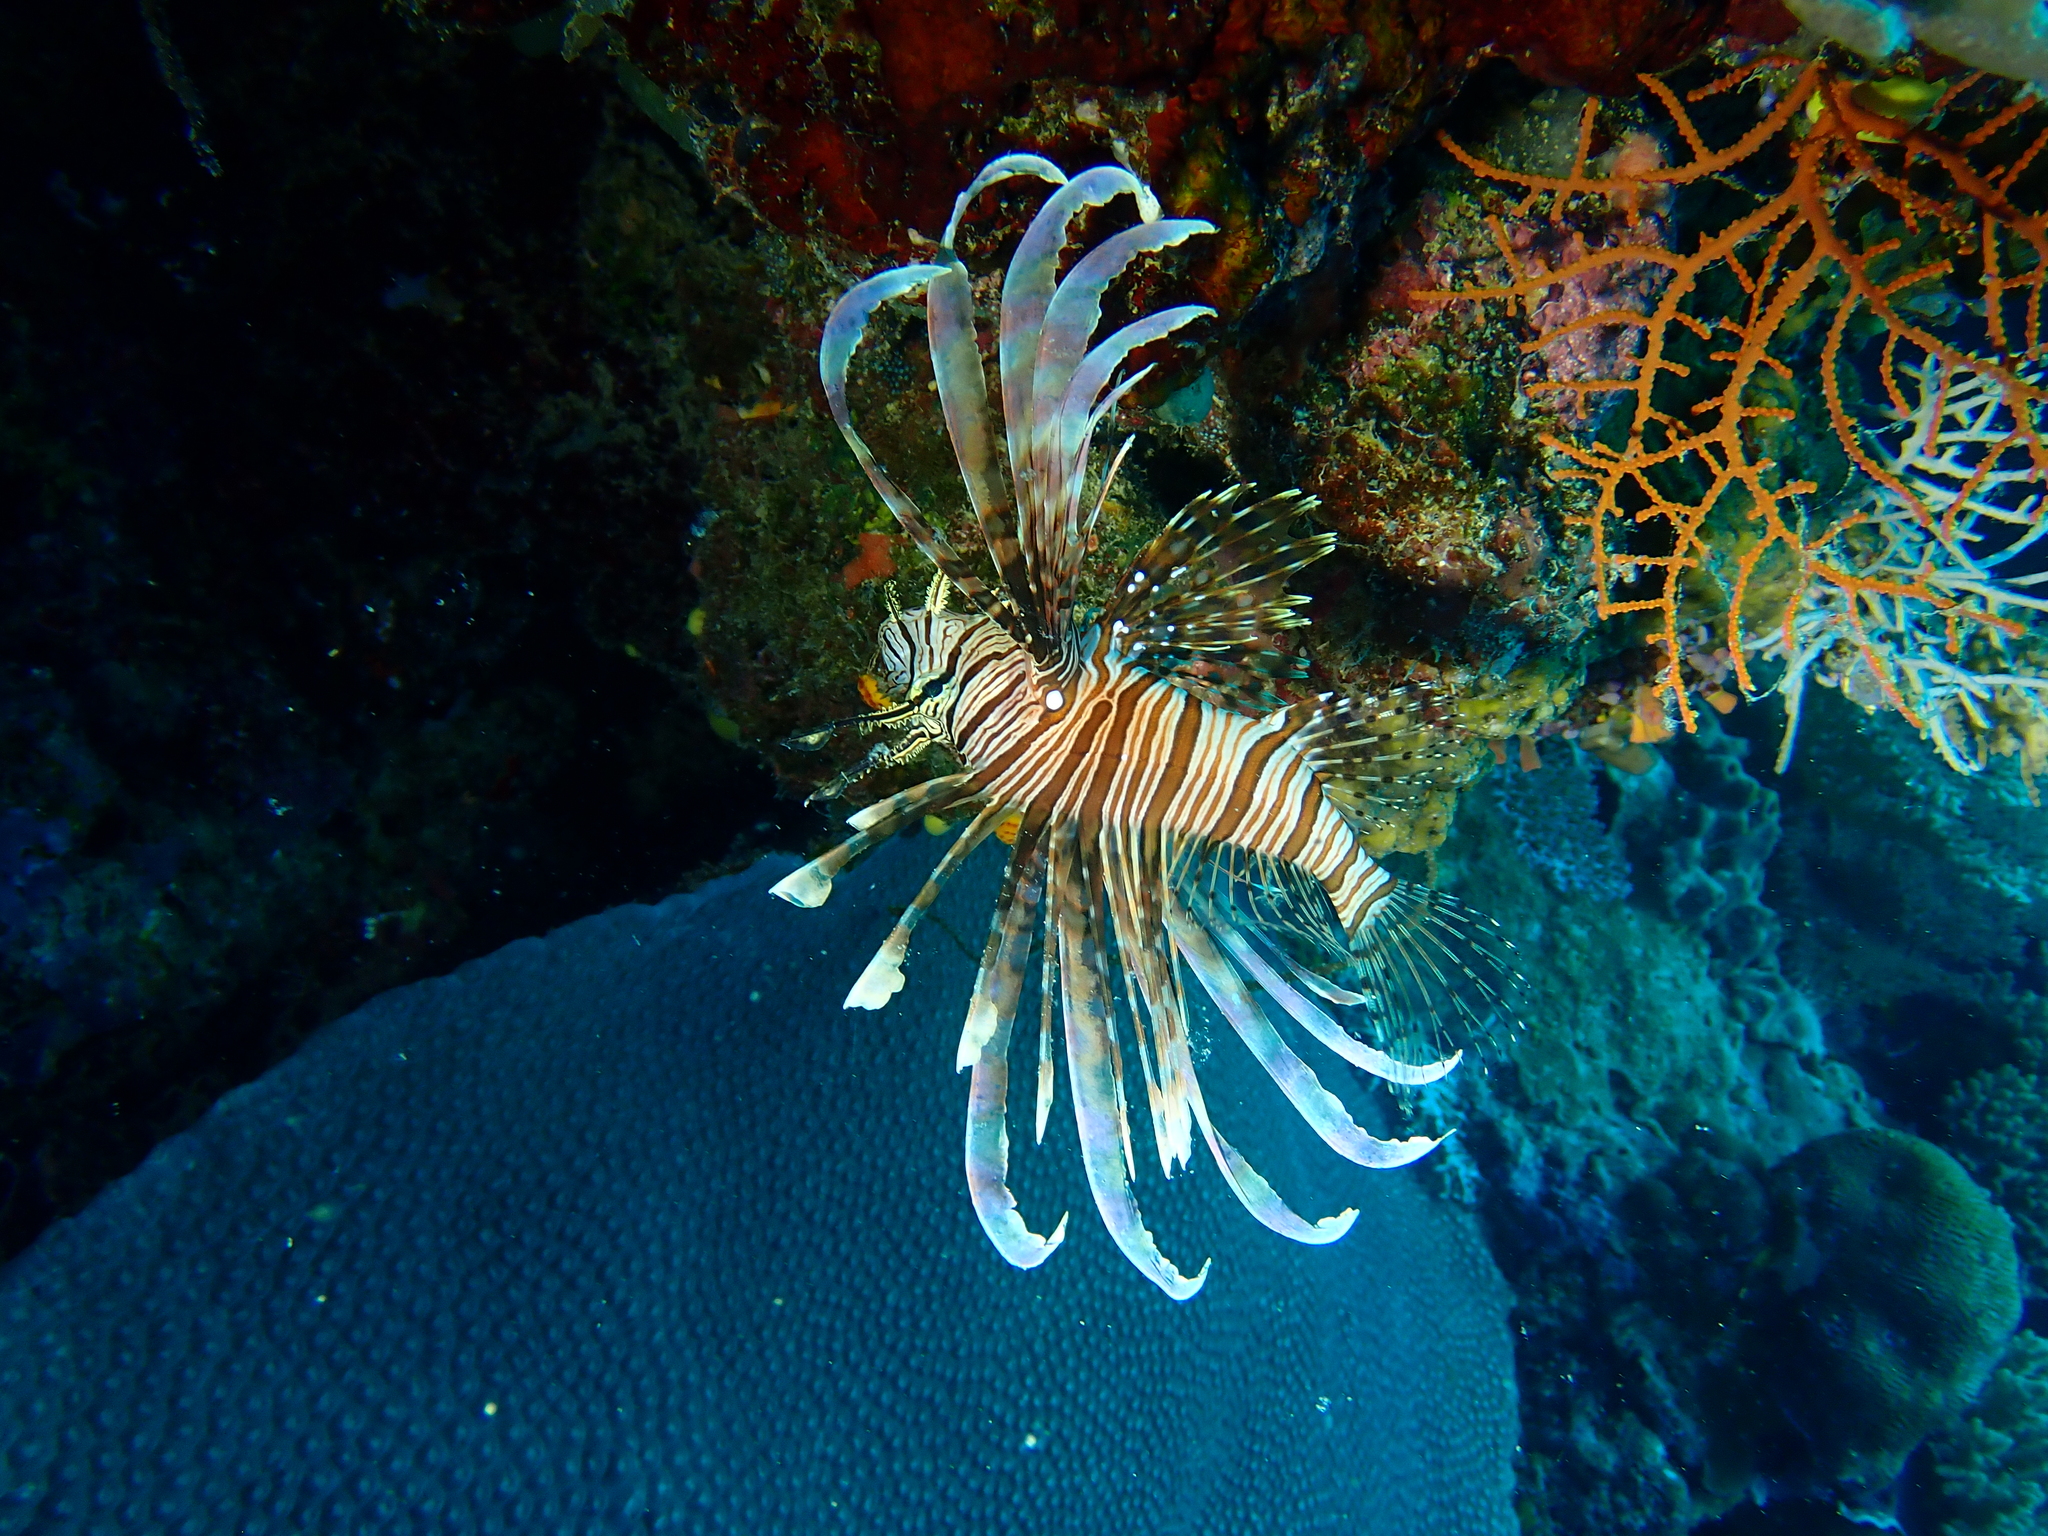
Pterois volitans (Red Lionfish)